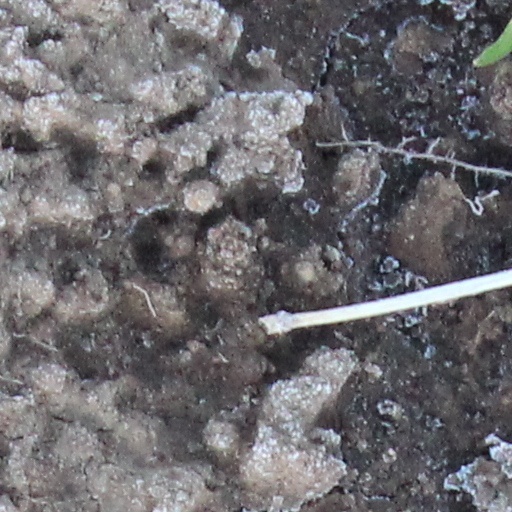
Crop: wheat